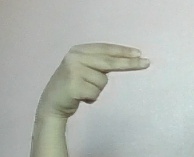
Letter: ain